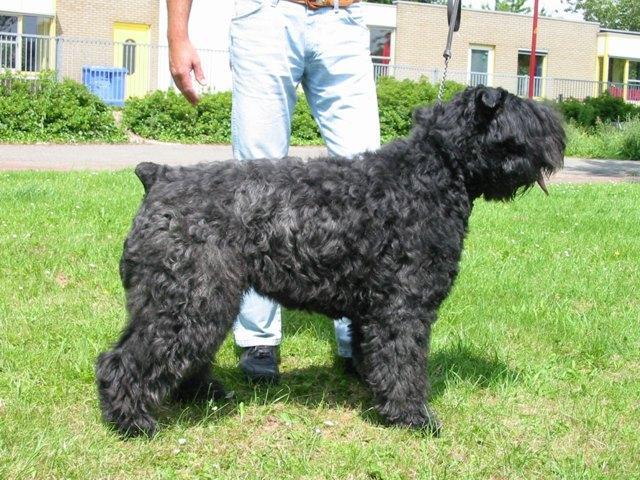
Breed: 233-n000072-Bouvier_des_Flandres